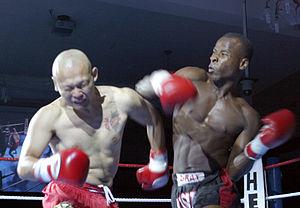
Le kick-boxing est une discipline sportive appartenant au groupe des boxes pieds-poings développée au début des années 1960 par les Américains, ou « kick-boxing américain » et parallèlement à la même époque par les Japonais, appelé « kick-boxing japonais » avec autorisation des coups de genou direct, coups de coude et projections de judo. Ce type de boxe, notamment de compétition, a été influencé par de nombreuses pratiques de combat extrême-orientales et également par les boxes occidentales, notamment la boxe anglaise et la boxe française. Pour cette dernière version, depuis les années 1990, la forme la plus médiatique est le tournoi des plus de 93 kg du K-1 World Grand Prix et le tournoi des moins de 70 kg, le K-1 World MAX. Cette pratique peut être assimilée à un art martial compte tenu de ses origines et de sa pratique très usitée dans le Monde des arts martiaux.
Le full-contact est un sport de combat appartenant aux formes de boxes pieds-poings nées aux États-Unis dans les années 1960 et 1970 et surnommé dans ce pays « kick-boxing ».
Le coup de poing crocheté, en abrégé crochet, est un coup de poing circulaire délivré le plus souvent à mi-distance avec le bras semi-fléchi. Il peut être réalisé uniquement avec une action de l’épaule ou à contrario en utilisant une rotation du tronc ce qui lui donne une plus forte puissance de frappe.